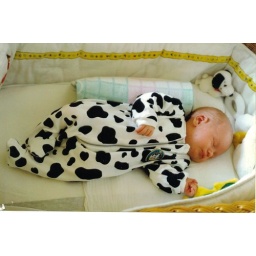
baby in cow shirt